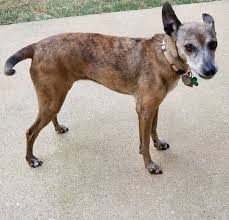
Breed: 561-n000127-miniature_pinscher